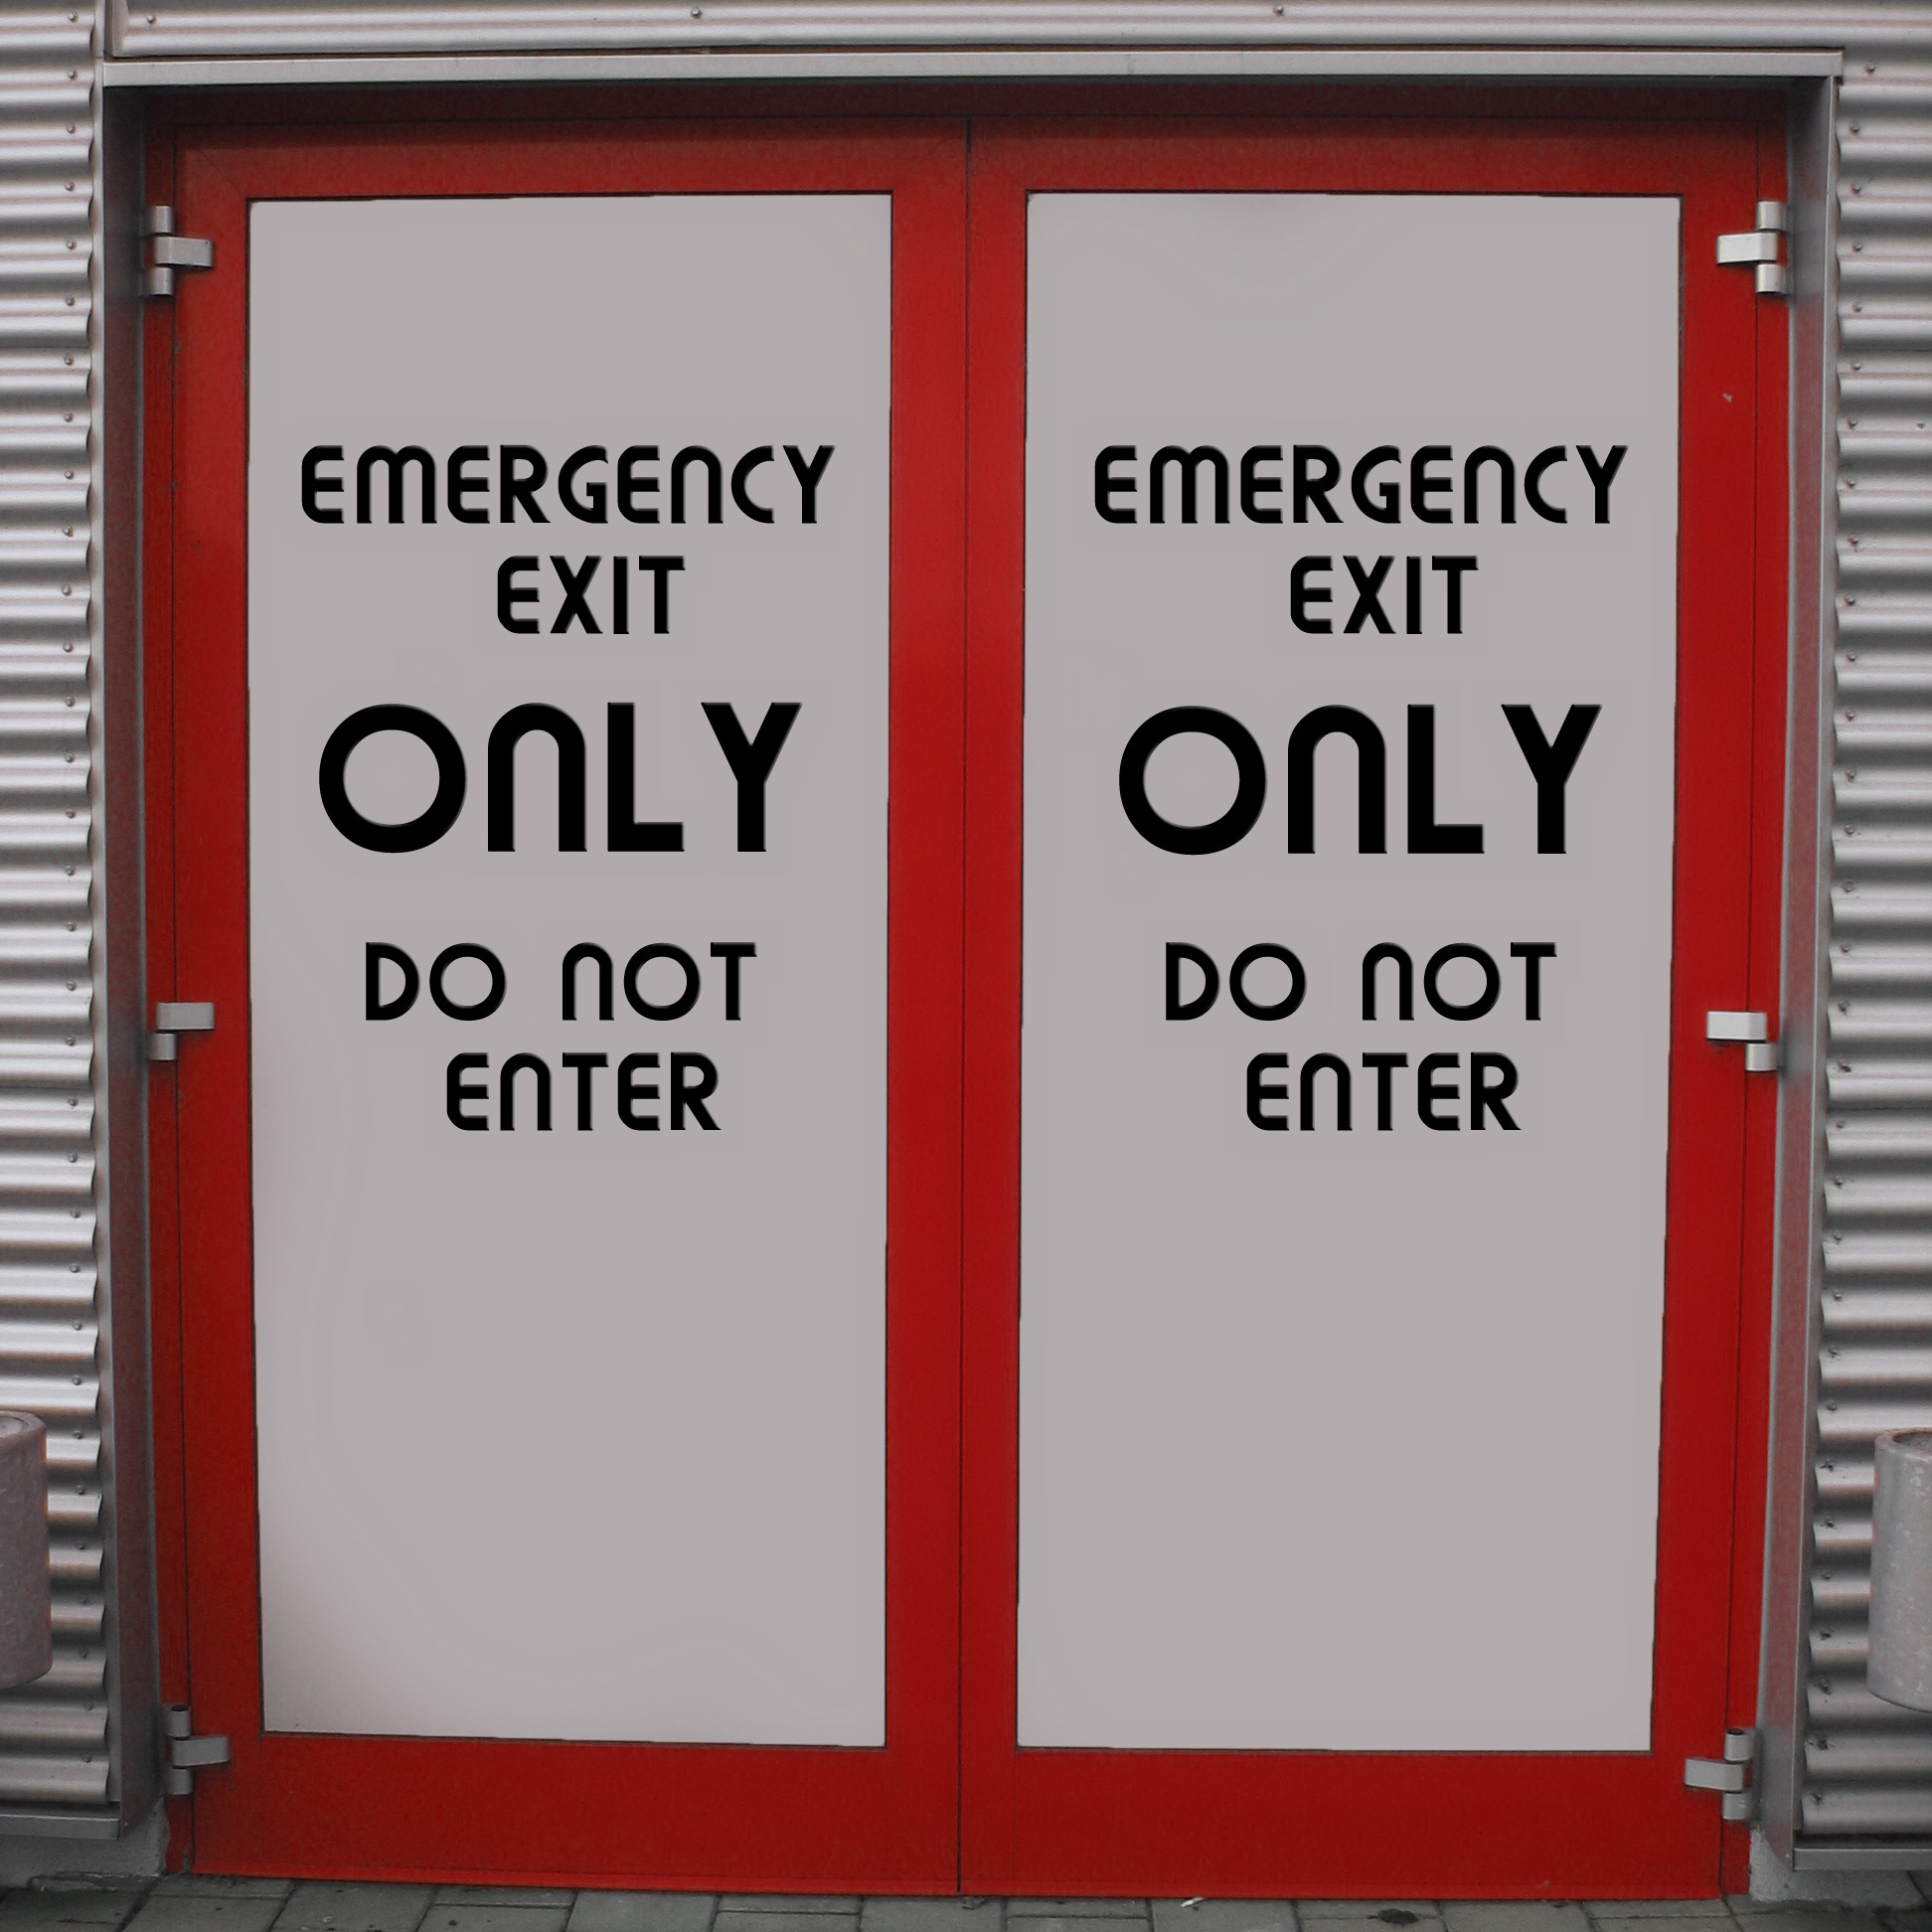
advertising, sign, red, exit, banner, street sign, signage, door, note, brand, shield, closed, warning, attention, no entry, output, emergency exit, window covering, personal computer hardware, display device